The Phobos Science Fiction Anthology Volume 3

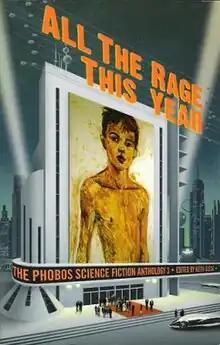

The Phobos Science Fiction Anthology Volume 3 - All the Rage This Year (2004) is an anthology edited by Keith Olexa. It contains twelve stories by different writers. All of them were winners of the 3rd Annual Phobos Fiction Contest for new writer.